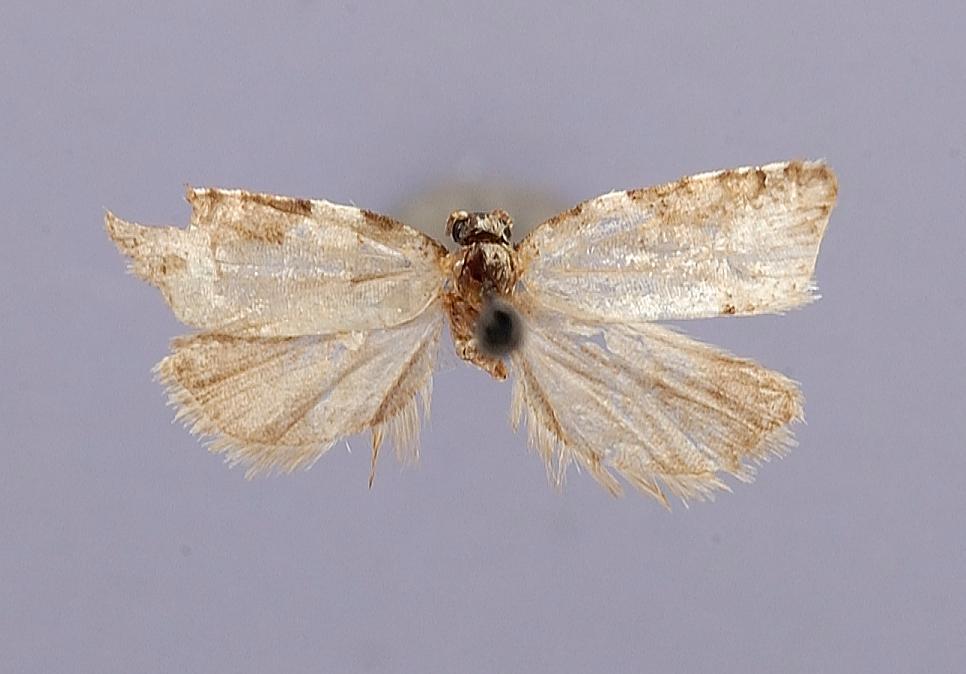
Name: Chilips claduncus
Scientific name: Chilips claduncus Razowski, 1988
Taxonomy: Animalia, Arthropoda, Insecta, Lepidoptera, Tortricidae, Tortricinae
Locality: Centro-Austral, Chile
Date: Jan 1898 to Mar 1898